Sodom (band)

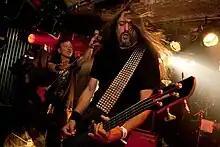
Sodom performing at Hole in the Sky 2009

With a new line-up, the album "Better off Dead" was released in 1990, and another grueling tour in Europe followed, playing with bands like Acid Drinkers, Destruction, Accu§er, Running Wild, Coroner, Tankard and Atrocity. During the South American tour, Hoffmann decided to stay in Brazil and was therefore forced to quit. Andy Brings replaced him, and a new album was recorded, "Tapping the Vein" (1992), with elements of death metal. This proved to be the last album with the drummer Witchhunter: He was kicked out of the band, and Atomic Steif formerly of both Holy Moses and Living Death became his replacement behind the drum kit.